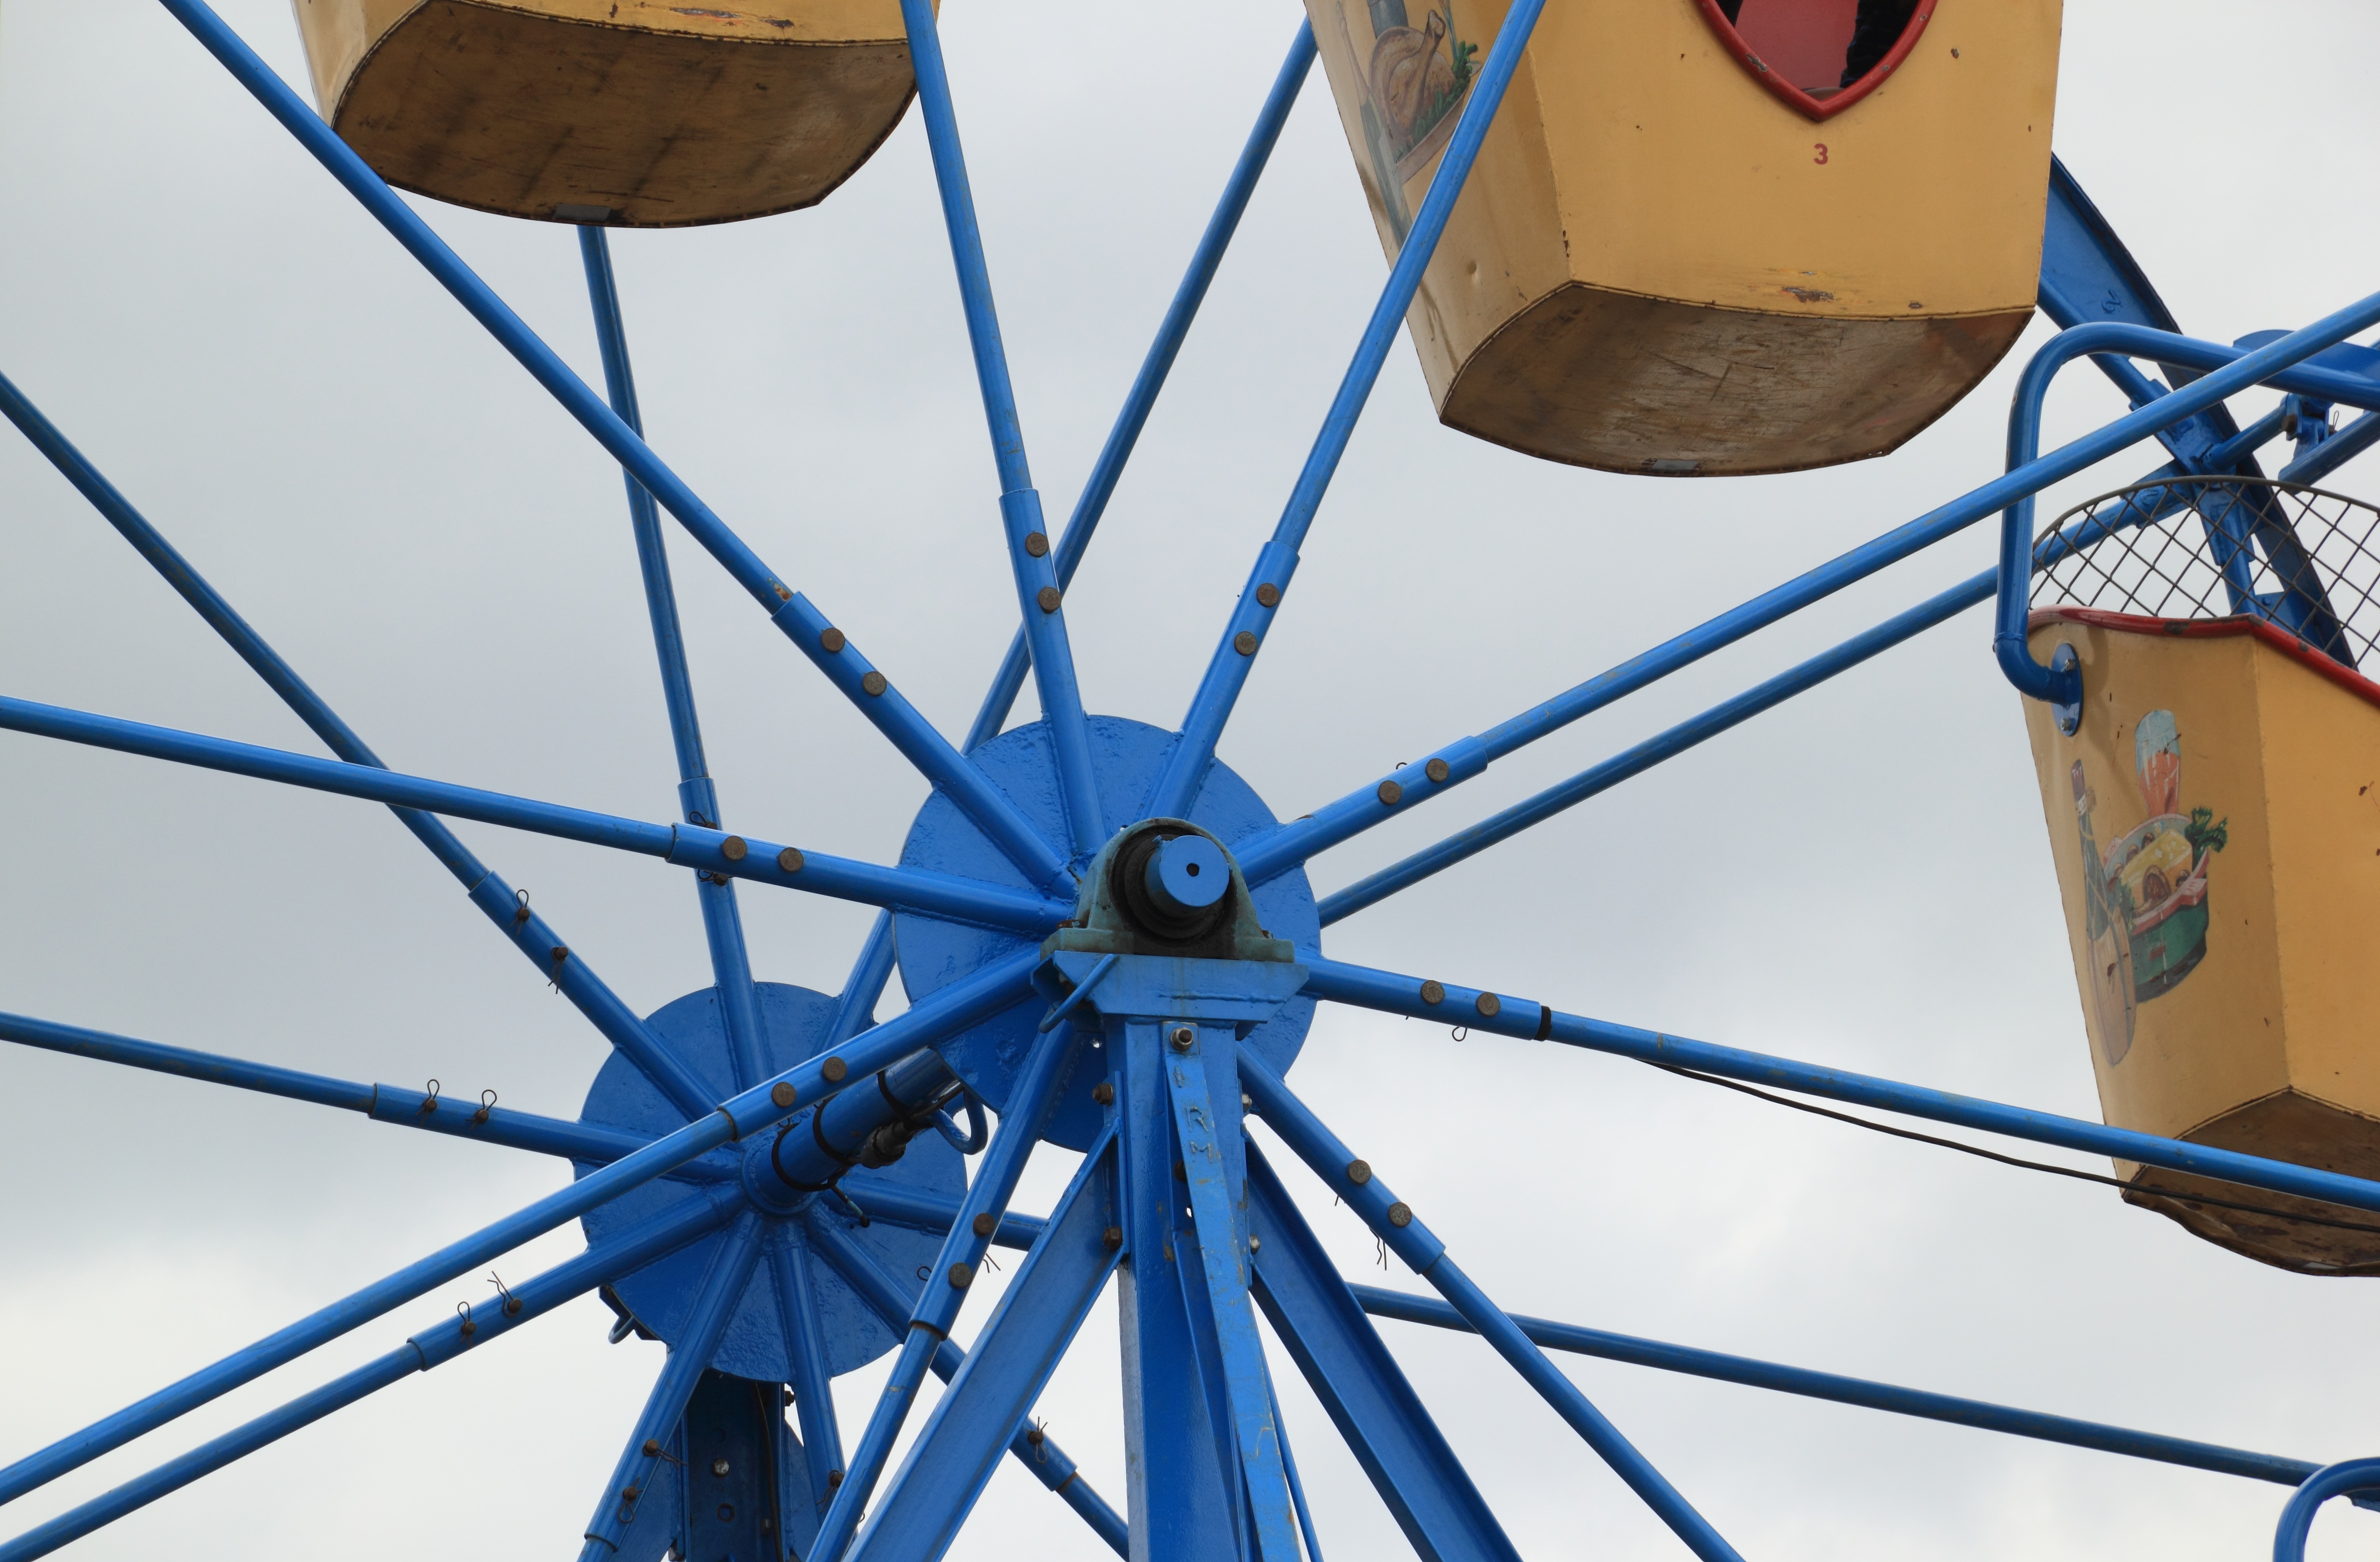
wheel, flower, ferris wheel, umbrella, color, blue, circle, 2016, netherlands, tourist attraction, ferris, nijmegen